Soldan International Studies High School

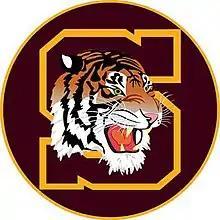
The mascot of Soldan is the tiger.

Soldan currently offers its students several athletic and academic opportunities, that include: cross country, football, soccer, tennis, softball, and volleyball. For the 2010–2011 school year, the school offered seven activities approved by the Missouri State High School Activities Association (MSHSAA): boys' and girls' cross country, 11-man football, boys' and girls' soccer, girls' tennis, girls' softball, and girls' volleyball. In addition to its current activities, Soldan students have won several state championships, including: